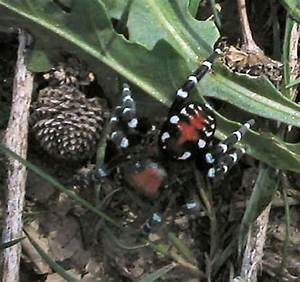
Label: spider